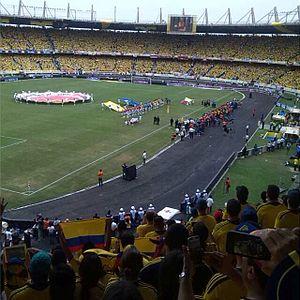
L'équipe de Colombie de football est la sélection de joueurs colombiens représentant le pays lors des compétitions internationales de football masculin, sous l'égide de la Fédération colombienne de football. La sélection colombienne est surnommée la Tricolor.